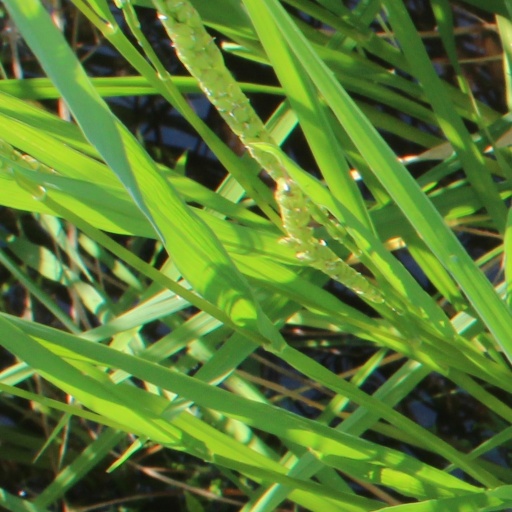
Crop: rice